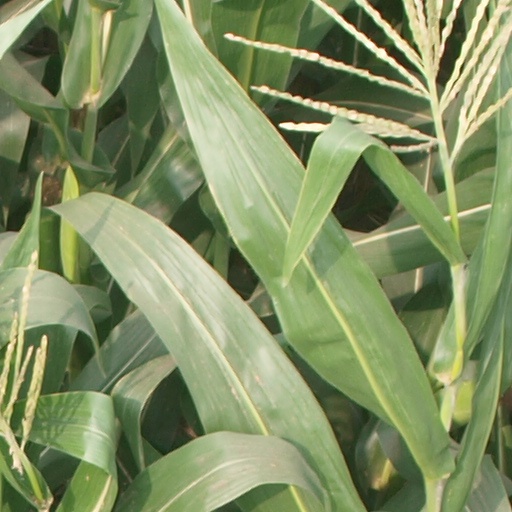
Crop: maize; corn